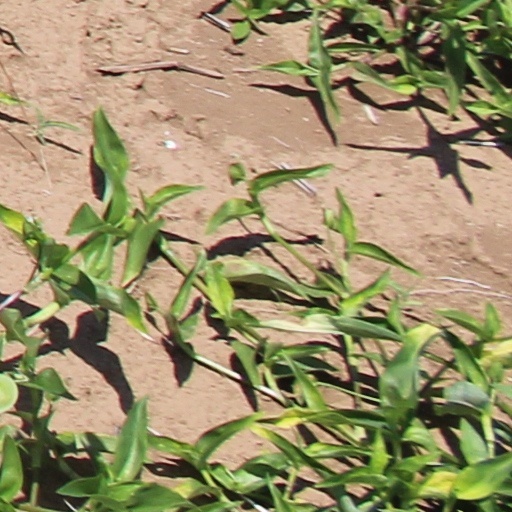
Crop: wheat